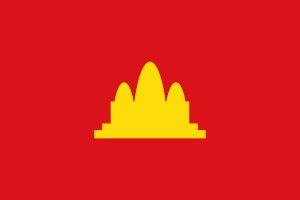
L'histoire du communisme recouvre l'ensemble des évolutions de ce courant d'idées et, par extension, celle des mouvances et des régimes politiques qui s'en sont réclamés. Le communisme se développe principalement au XXᵉ siècle, dont il constitue l'une des principales forces politiques : à son apogée, durant la seconde moitié du siècle, un quart de l'humanité vit sous un régime communiste.
Les Khmers rouges sont le surnom d'un mouvement politique et militaire communiste radical d'inspiration maoïste, qui a dirigé le Cambodge de 1975 à 1979.